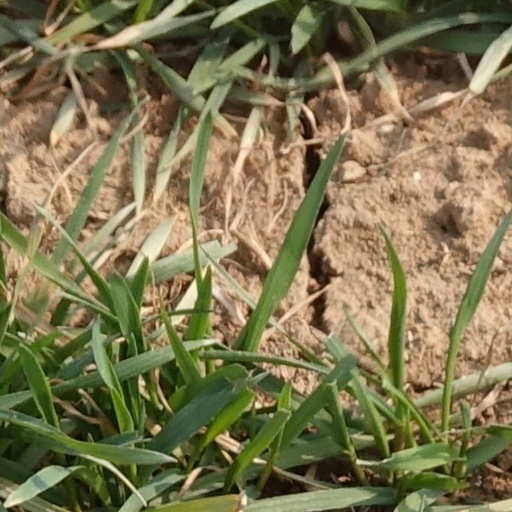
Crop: wheat